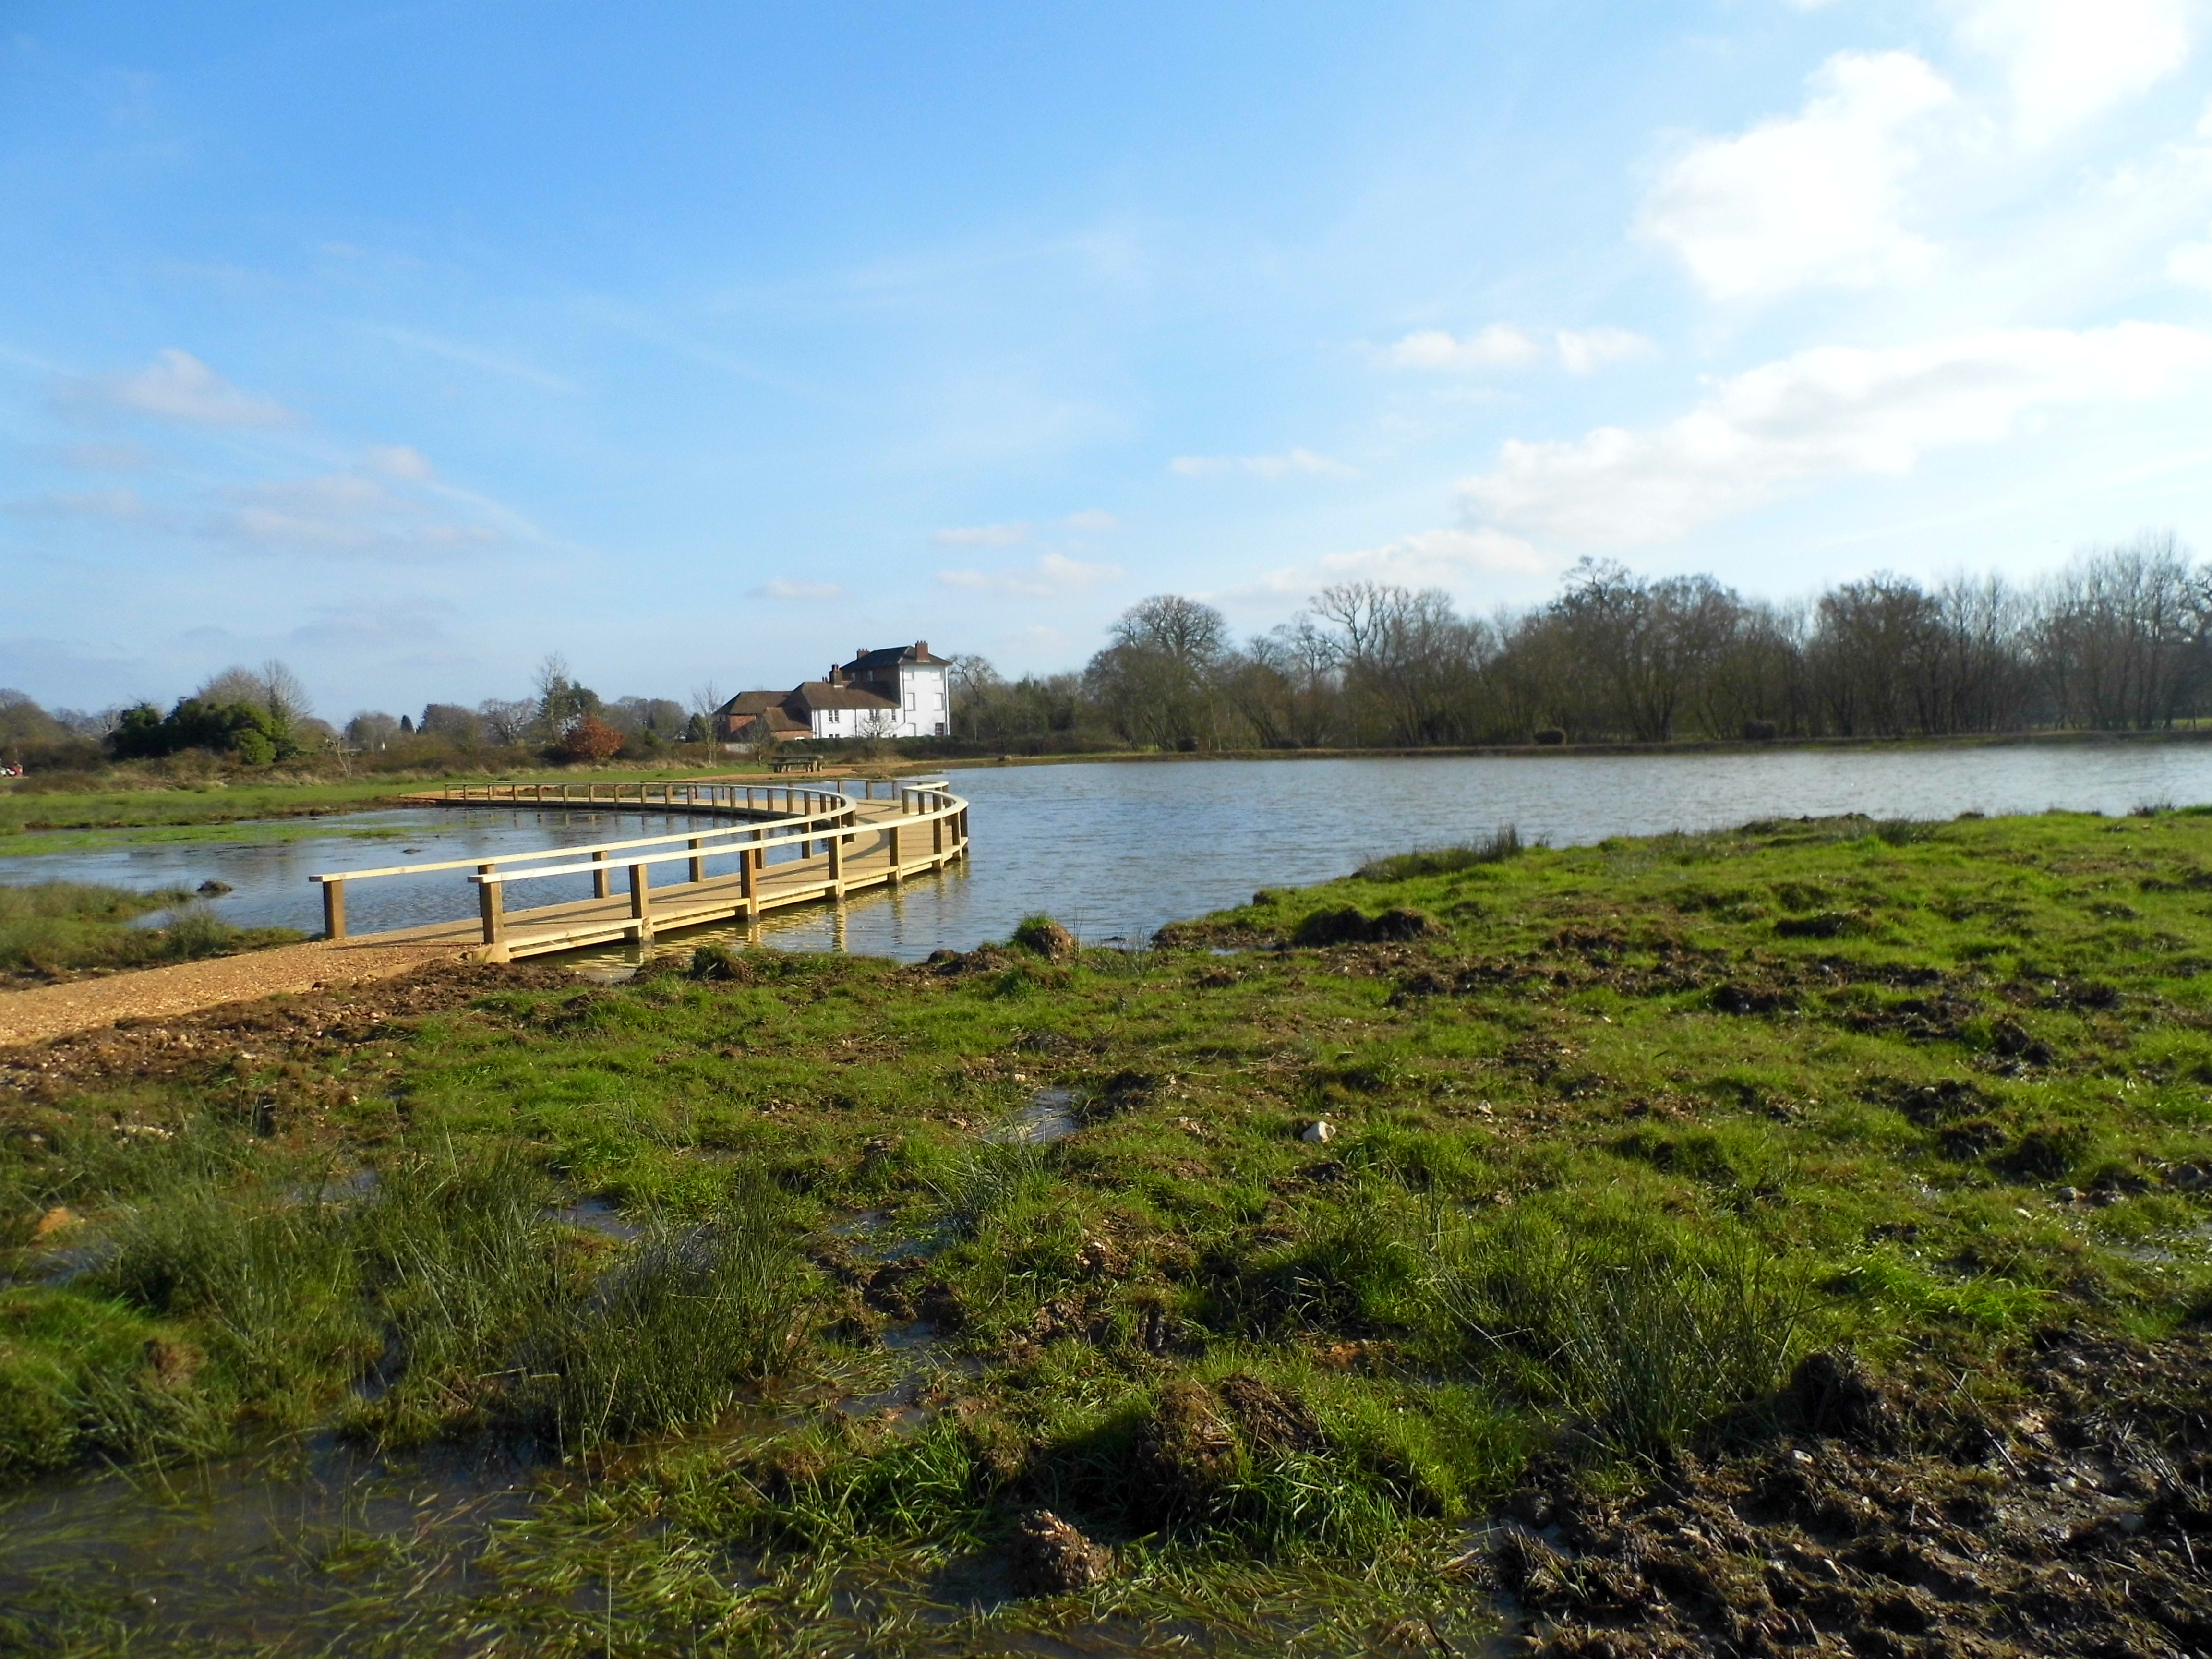
sea, coast, water, marsh, shore, lake, river, reservoir, waterway, wetland, channel, habitat, loch, rural area